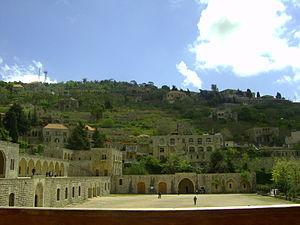
Vue depuis l'intérieur de beitedine